Jay Cutler

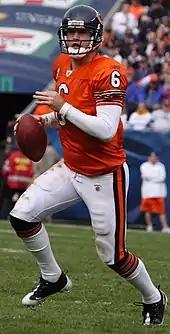
Cutler in 2010

Martz retooled the offensive line and showed more commitment to the running game, allowing Cutler to escape the next three games with just six sacks total. He won those three, followed by then-career-bests of four touchdowns and rating of 146.2 in a win over the 7–3 Eagles (winning NFC Player of the Week), and an 80.8% completion percentage in a win over Detroit. After a 152-yard, no touchdown, two interception loss to New England, Cutler won back-to-back games with three touchdowns, one interception, and 100+ ratings in each, before dropping the season finale to Green Bay. The Bears finished with an 11–5 record, an NFC North title, and a first-round bye. Despite taking a league-leading 52 sacks, Cutler finished the season with 3,274 passing yards, 23 touchdowns, 16 interceptions, 232 rushing yards, and 4 comeback victories.